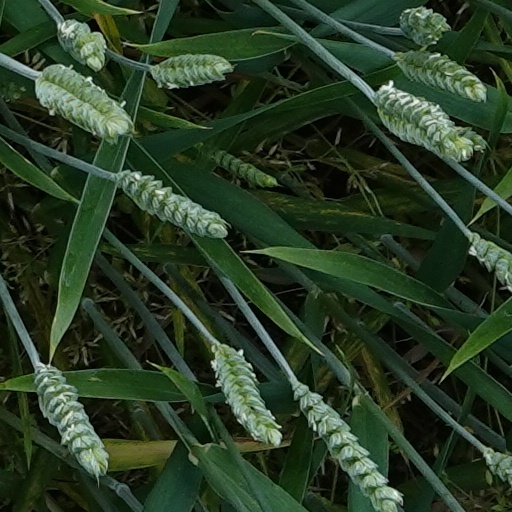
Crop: wheat